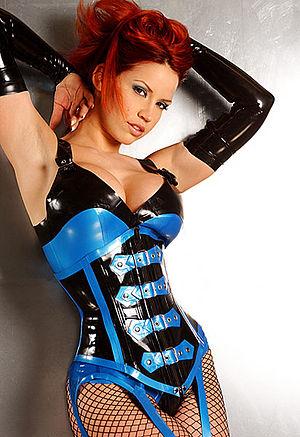
Le corset est un sous-vêtement, principalement féminin, porté du XVIᵉ siècle au XXIᵉ siècle comportant des renforts, comme des baleines, de la cordelette passepoilée ou encore un busc et destiné à modeler le buste suivant des critères esthétiques variables au fil des époques. C'est une pièce de vêtement rigidifiée qui a essentiellement deux buts : d'une part sculpter la taille pour l'adapter au vêtement porté, d'autre part maintenir la poitrine.
Bianca Stéphanie Beauchamp est un mannequin de charme canadien, née le 14 octobre 1977 à Montréal, au Québec, d'un père québécois et d'une mère italienne. Elle a été prénommée ainsi par son père en référence à Bianca Jagger, l'ex-femme de Mick Jagger.